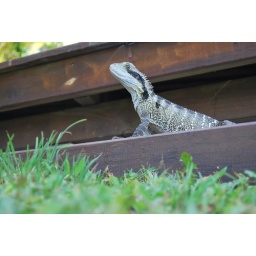
we have water dragons surounding our house they swim in the pool, and sunbake alot, such peaceful animals